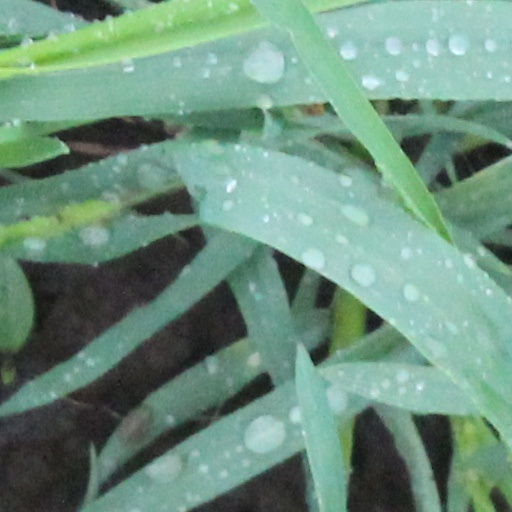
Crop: wheat